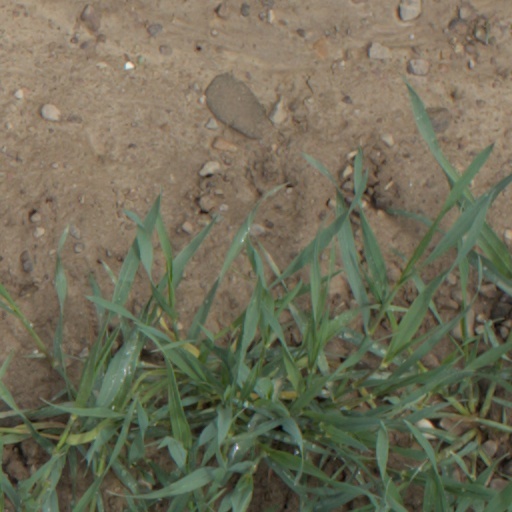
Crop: wheat